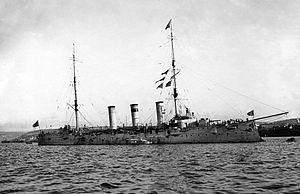
Le Souvenir de Mercure ou Mémoire de Mercure est un croiseur protégé de la classe Bogatyr de la Marine impériale russe, construit en 1901-1902.